Josquin des Prez

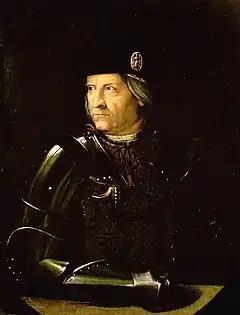
Ercole I d'Este, an important patron of the arts, was Josquin's employer during 1503–1504.

Josquin arrived in Ferrara by 30 May 1503, to serve Ercole I d'Este, Duke of Ferrara, an arts patron who had been trying for many years to replace the composer and choirmaster Johannes Martini, who had recently died. No extant documents record Josquin as having worked in Ferrara before, though his earlier associations with Ercole suggest prior employment there; he signed a deed indicating he did not intend to stay there for long. Ercole is known to have met with Josquin's former employer Louis XII throughout 1499 to 1502, and these meetings may have led to his service for the Duke. Two letters survive explaining the circumstances of his arrival, both from courtiers who scouted musical talent in the service of Ercole. The first of these was from Girolamo da Sestola (nicknamed "Coglia") to Ercole, explaining: "My lord, I believe that there is neither lord nor king who will now have a better chapel than yours if your lordship sends for Josquin [...] and by having Josquin in our chapel I want to place a crown upon this chapel of ours" (14 August 1502). The second letter, from the courtier Gian de Artiganova, criticized Josquin and suggested Heinrich Isaac instead: